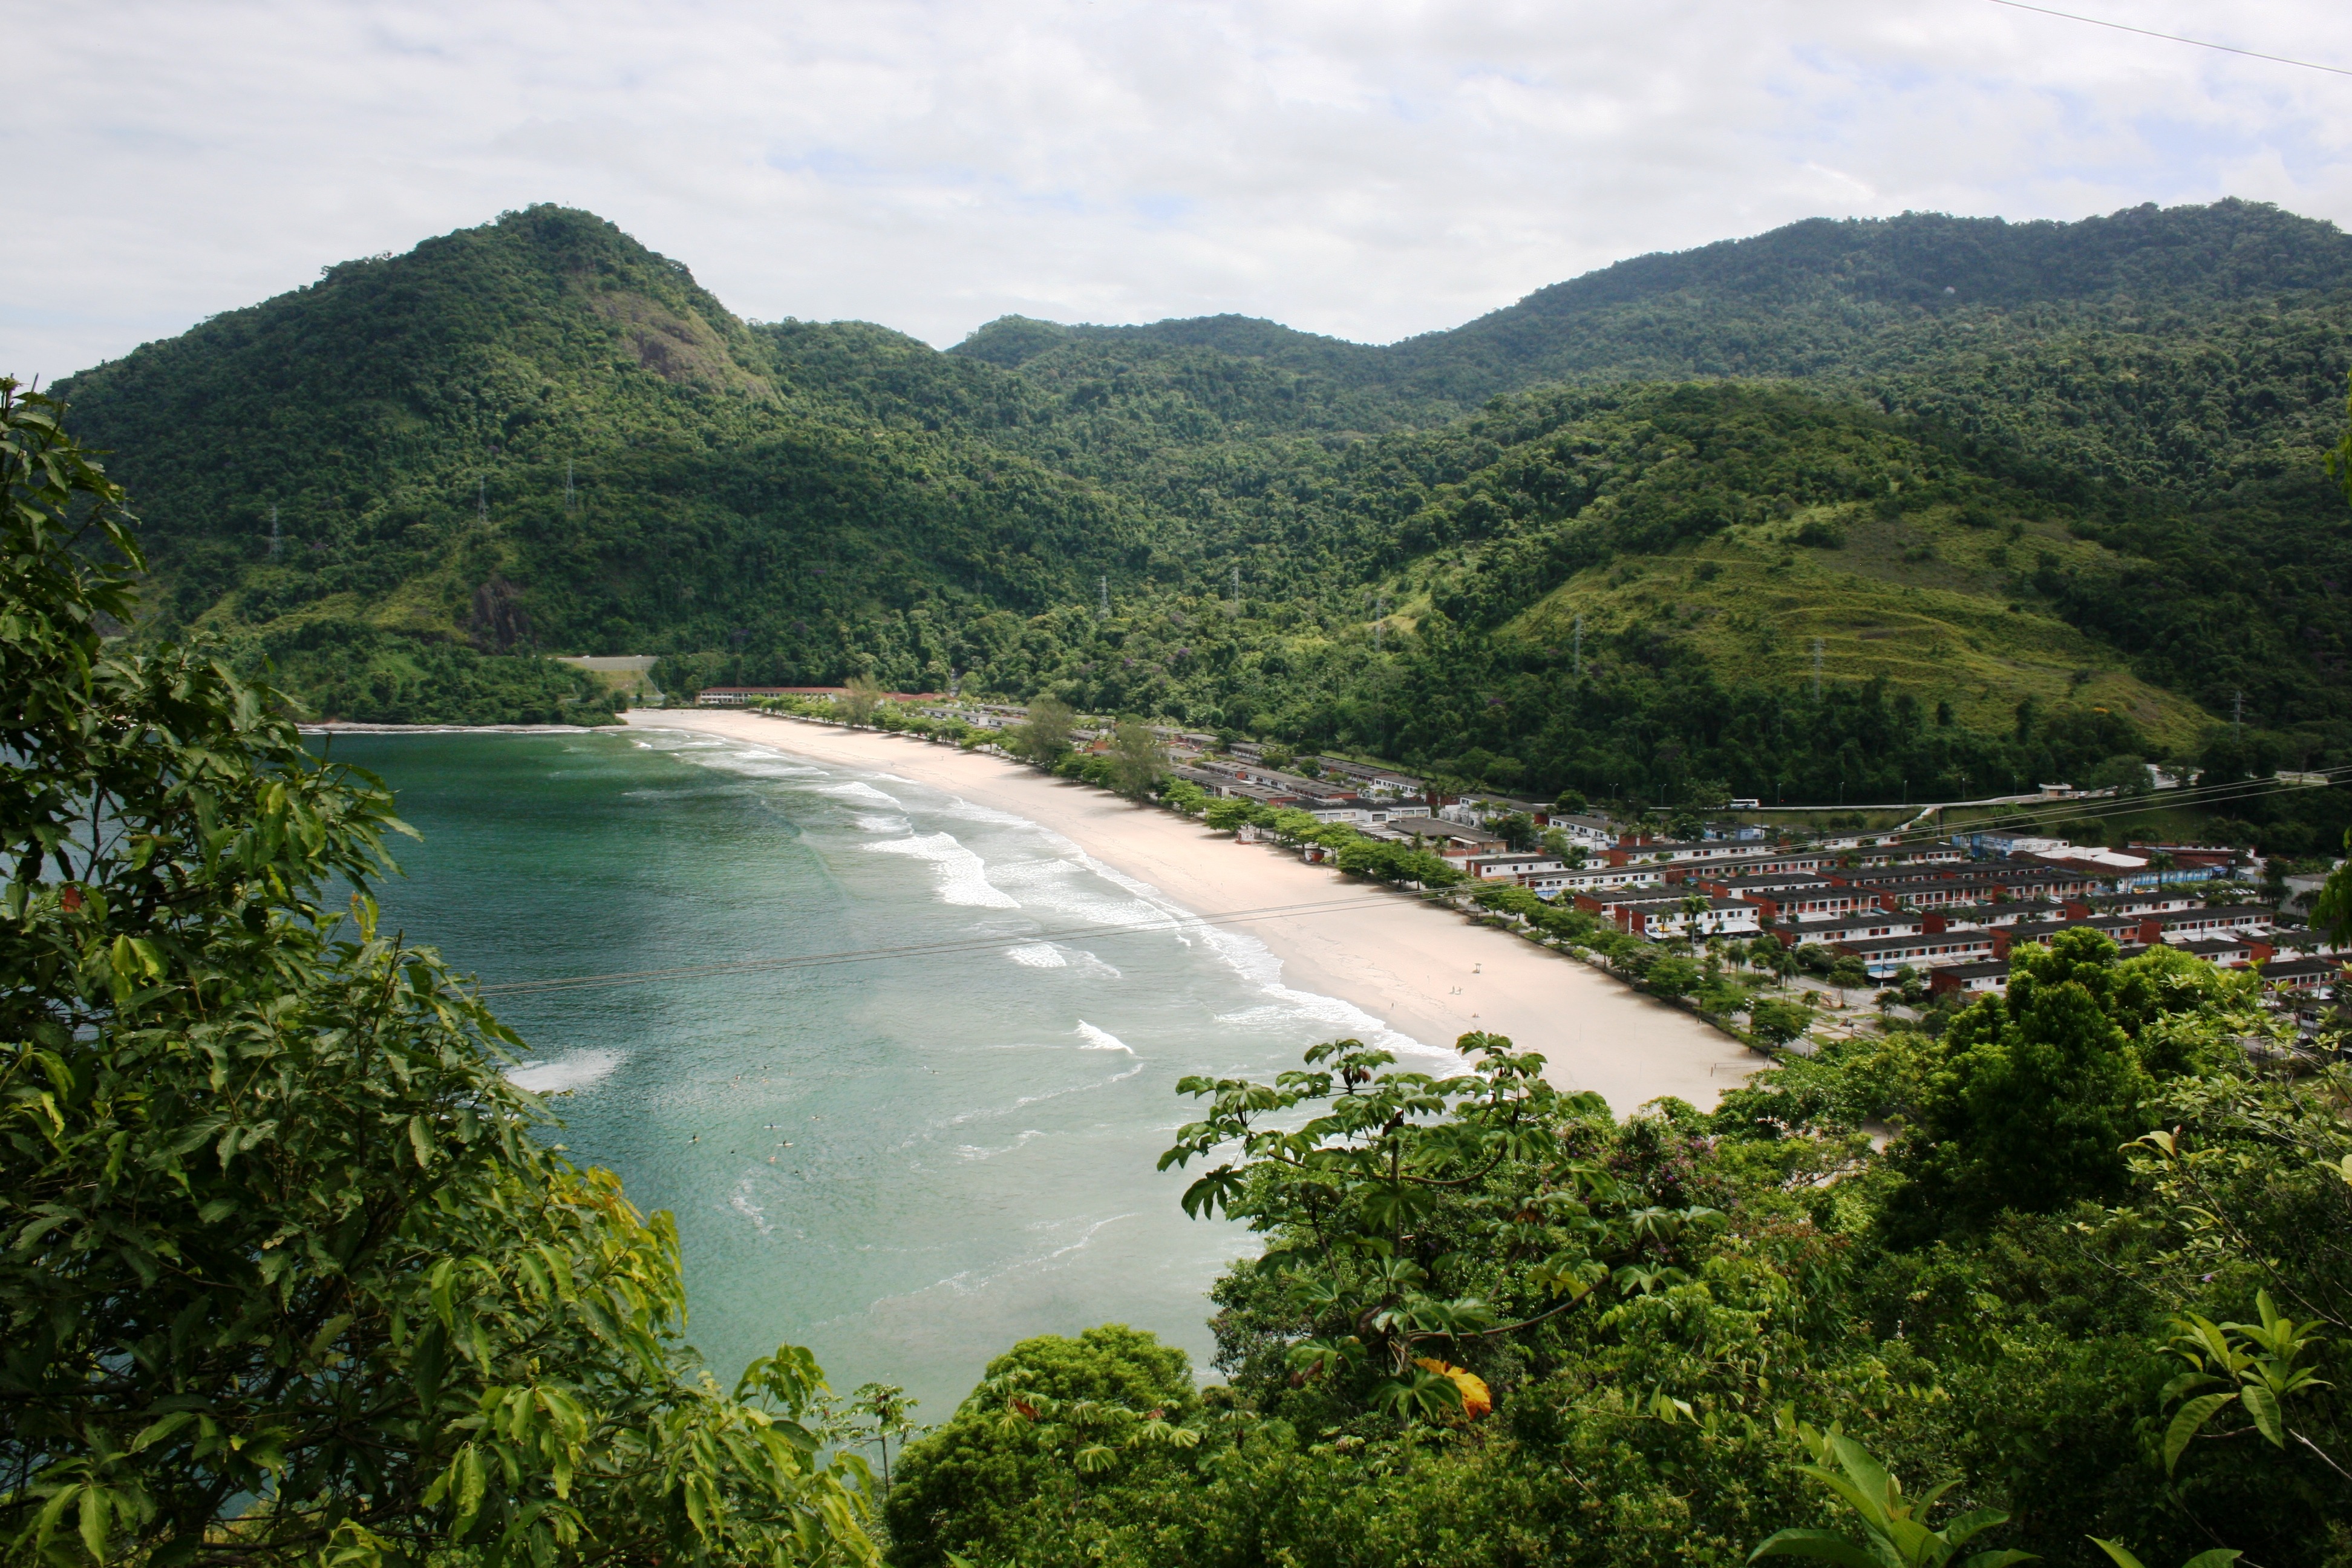
landscape, sea, coast, water, hill, lake, river, vacation, jungle, bay, reservoir, body of water, mar, vista, brazil, angra, tropical vegetation, atlantic forest, rio santos